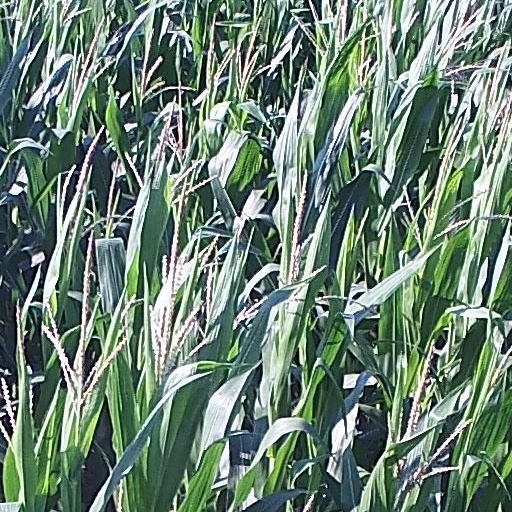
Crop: maize; corn